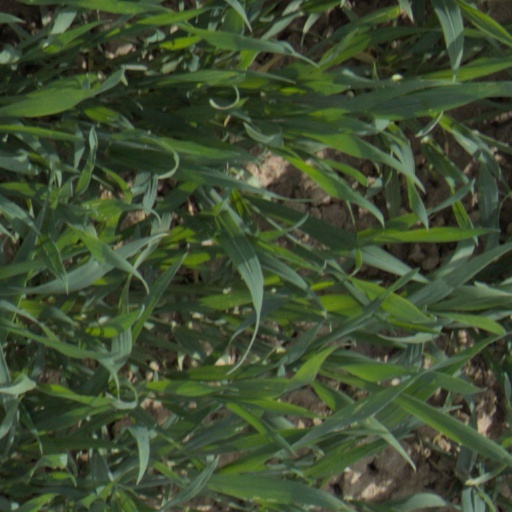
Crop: wheat